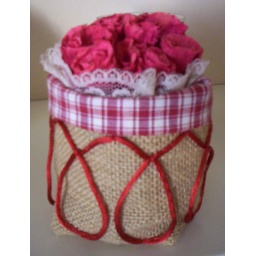
Simple fabric vase with juta fabric and a paper roses bouquet,handmade by me. dianaquilts.blogspot.com